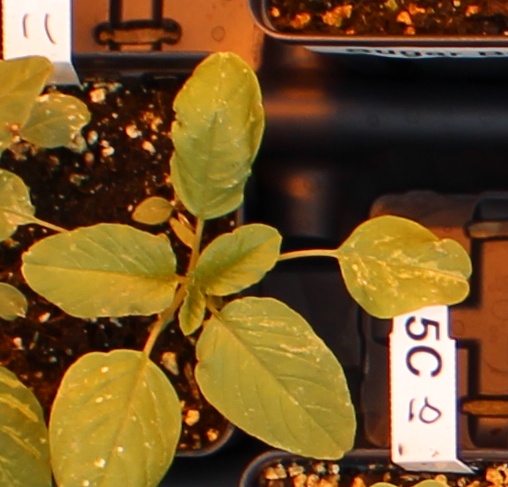
Label: Palmer Amaranth